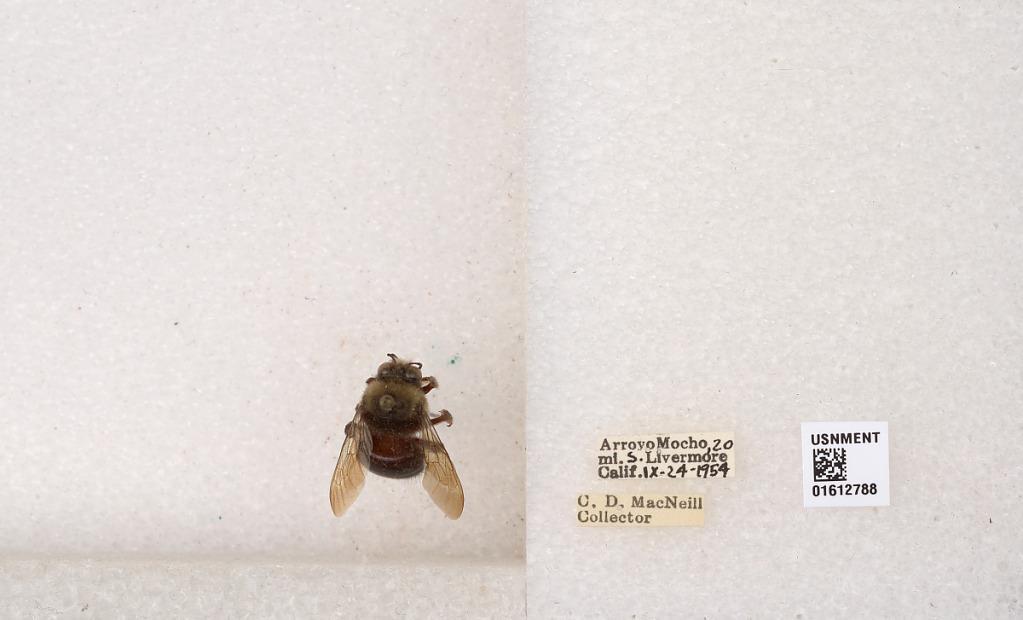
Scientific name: Xylocopa (Notoxylocopa) tabaniformis orpifex Smith
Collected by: C. MacNeill
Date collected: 1954-9-24
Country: United States
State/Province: California
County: Alameda
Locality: Arroyo Mocho, 20 miles south of Livermore
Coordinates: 37.6027, -121.672